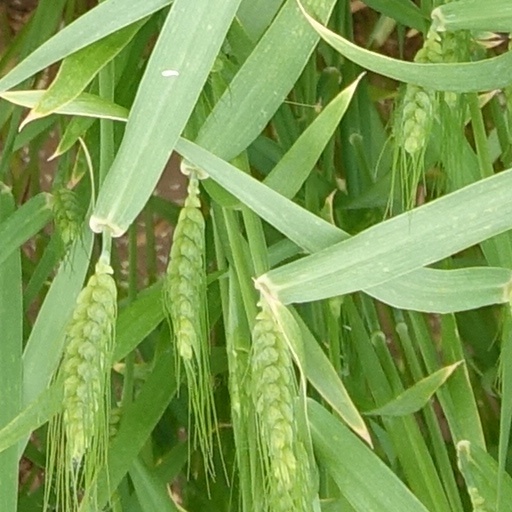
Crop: wheat